Kvutzat Kinneret

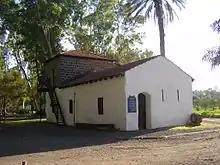
"Motor House", Kvuzat Kinneret

The Motor House (Beit HaMotor) was constructed in 1910 to house a water pump used to draw water for irrigation; it was the first pumping station in what would become modern Israel. The Motor House is located at the base of the hill, among Kinneret's orchards and fields, across the road from the Yardenit baptismal site.